Windsor Hotel (Garden City, Kansas)

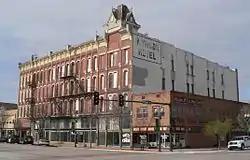
Windsor Hotel in 2015

The Windsor Hotel in Garden City, Kansas, located at 421 N. Main St., was built in 1887. It was listed on the National Register of Historic Places in 1972.